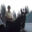
Label: horse